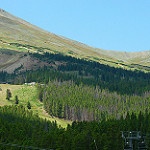
Scene: Outdoor